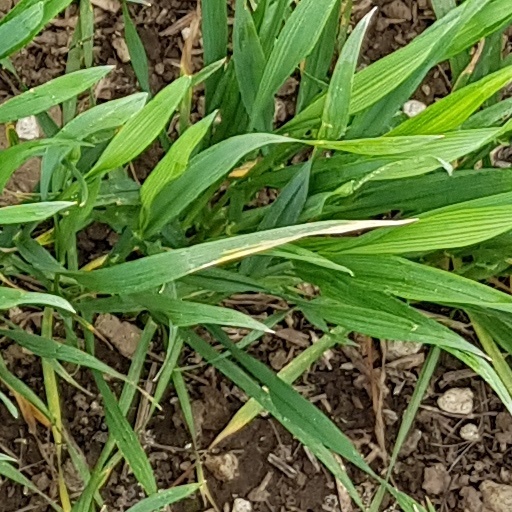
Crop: wheat